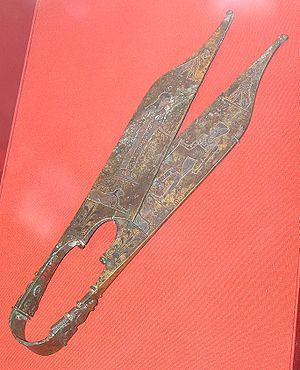
Saks / Historie
En tyrkisk saks fra det 2. århundrede
En saks var i nordisk jernalder og vikingetid et enægget sværd, en krigskniv. I dag er en saks et hængslet redskab, der bruges til at klippe i forskellige materialer, som primært kunne være papir eller pap. Der findes dog også andre typer af sakse, som bruges til andre formål. Kraftigere sakse bruges eksempelvis til at klippe i plastik, mad og metal.